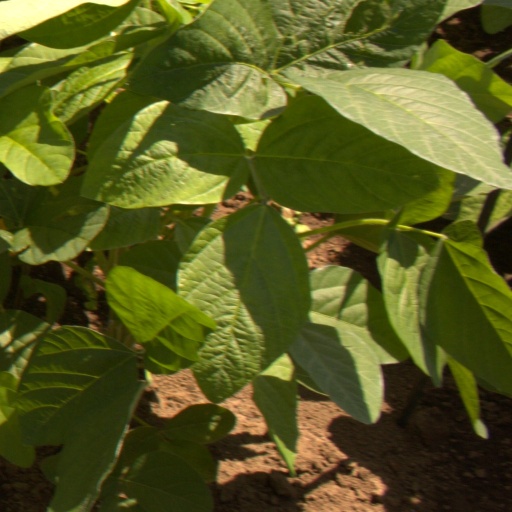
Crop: soybean